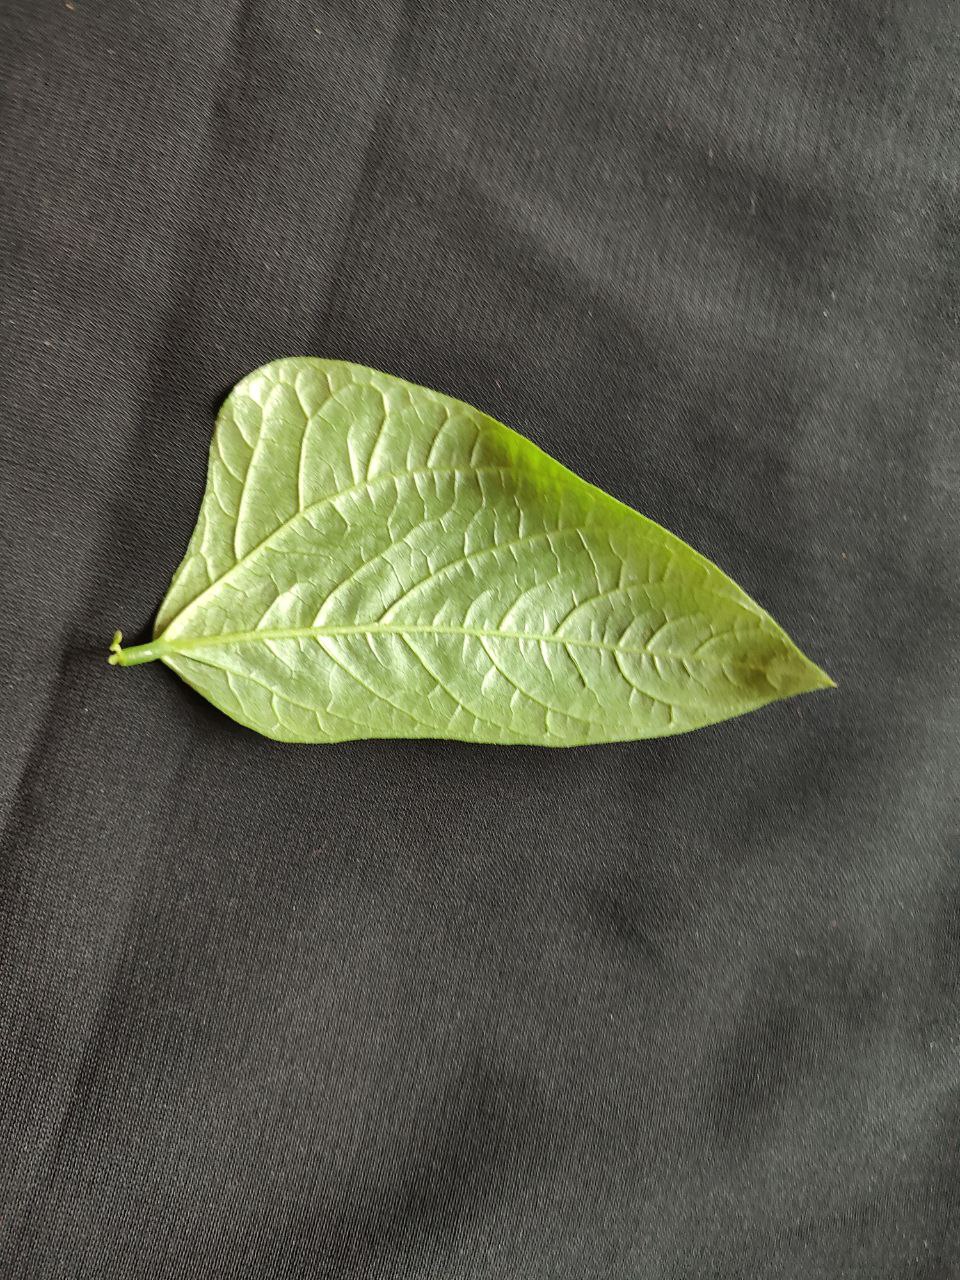
Crop: cowpea
Leaf condition: Fresh Leaf